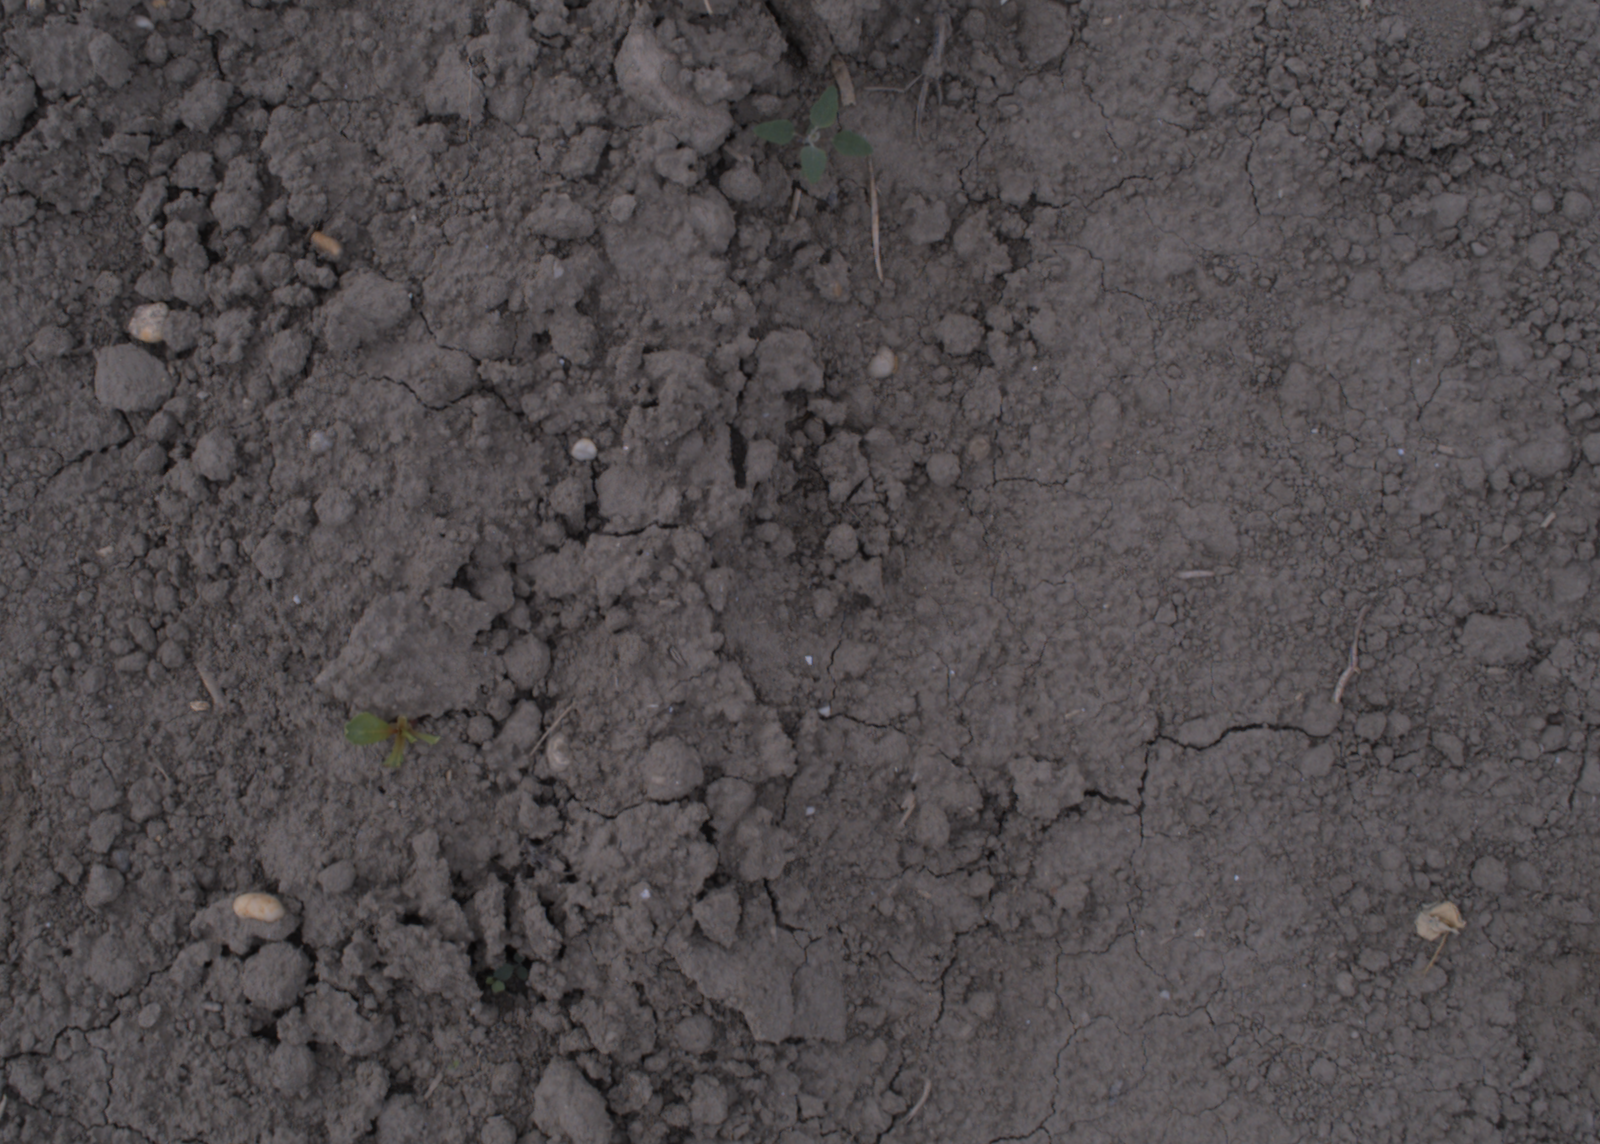
Capture date: 17.08.2020 12:03:13
Weather: cloudy
Wind: light
Seeding date: 21.07.2020
Plant canopy height (mm): 910